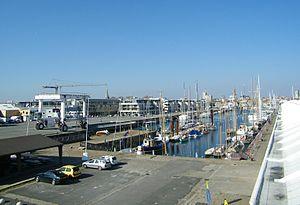
Le Bassin des chalutiers à La Rochelle vu depuis le bâtiment de l'Encan
L’Association des amis du Musée maritime de La Rochelle créée en 1986, avait pour objectif de créer un musée dans le port de La Rochelle. Celui-ci réalisé, l'Association a élargi ses activités à presque tous les domaines du patrimoine maritime. Forte de plus de 700 adhérents, elle entretient et fait naviguer : Joshua et le Capitaine de frégate Leverger ainsi que plus de cinquante petits bateaux de sport qui représentent l'histoire de la voile légère. Joshua, classé monument historique navigue environ 150 jours par an et embarque 500 personnes. Un important projet de restauration est en cours : celui du Damien, également classé comme monument historique. Les autres aspects du patrimoine maritime pratiqués par cette association sont les chants de marin, les instruments de musique embarqués, notamment l'accordéon diatonique. De nombreux autres ateliers fonctionnent régulièrement comme Carnets de voyage qui réunit les aquarellistes et les dessinateurs. D'autres plus ponctuels concerne la cuisine de la mer, le matelotage ou la navigation. De nombreuses sorties sur des thèmes maritimes sont organisés et presque chaque année un voyage, en général à destination d'un autre musée maritime.